Chiara Lubich

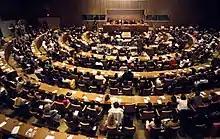
Chiara Lubich addressing the United Nations

At the beginning of the 1990s, at the urging of Bishop Klaus Hemmerle, Bishop of Aachen in Germany, Chiara gathered together scholars in a variety of disciplines who had been living the Focolare spirituality for some years. They formed what is called the Abba' School, an interdisciplinary study center, to draw out a doctrine from the illuminations received during the summer of 1949. In December 2007, the pontifically approved Sophia University Institute was established in the Movement's small town of Loppiano, near Florence, offering interdisciplinary graduate programs based on the culture of unity.